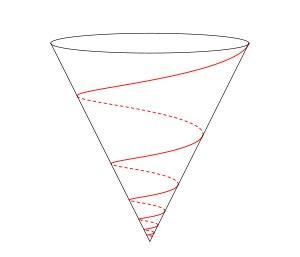
En géométrie, l'hélice est une courbe dont la tangente en chaque point fait un angle constant avec une direction donnée. Selon le théorème de Lancret, les hélices sont les seules courbes pour lesquelles le rapport entre la courbure et la torsion soit constant.